Extraterrestrial vortex

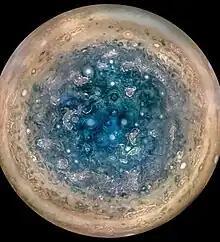
Jupiter's South Polar Vortices, imaged by NASA's Juno Spacecraft

Jupiter's atmosphere is lined with hundreds of vortices most likely to be cyclones, or anticyclones, similar to those on Earth. Voyager and Cassini discovered that, unlike the terrestrial atmosphere, 90% of Jovian vortices are anticyclones, meaning they rotate in the opposite direction of the planet's rotation. Many cyclones have appeared and disappeared over the years, with some even merging to form larger cyclones.